Marshall Islands Nuclear Claims Tribunal

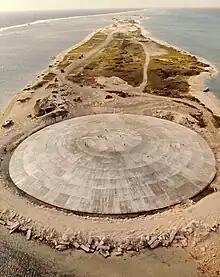
Aerial view of the Runit Dome in the Enewetak Atoll. The dome is placed in the crater created by the "Cactus" nuclear weapons test in 1958.

To process those claims, an independent Nuclear Claims Tribunal was established in the Marshalls Islands following the passage of the Nuclear Claims Tribunal Act in 1987 by the Marshall Islands legislature; the tribunal became active in 1988, with the appointment of its first chairman, Bruce Piggott of Australia. The first years of the tribunal were "marked by controversy, tension and periodic inactivity as members of the Nitijela quarreled with the first Members of the Tribunal about how the Tribunal should conduct its business".